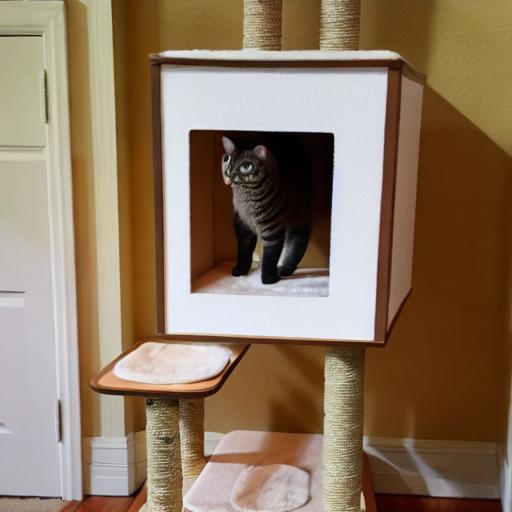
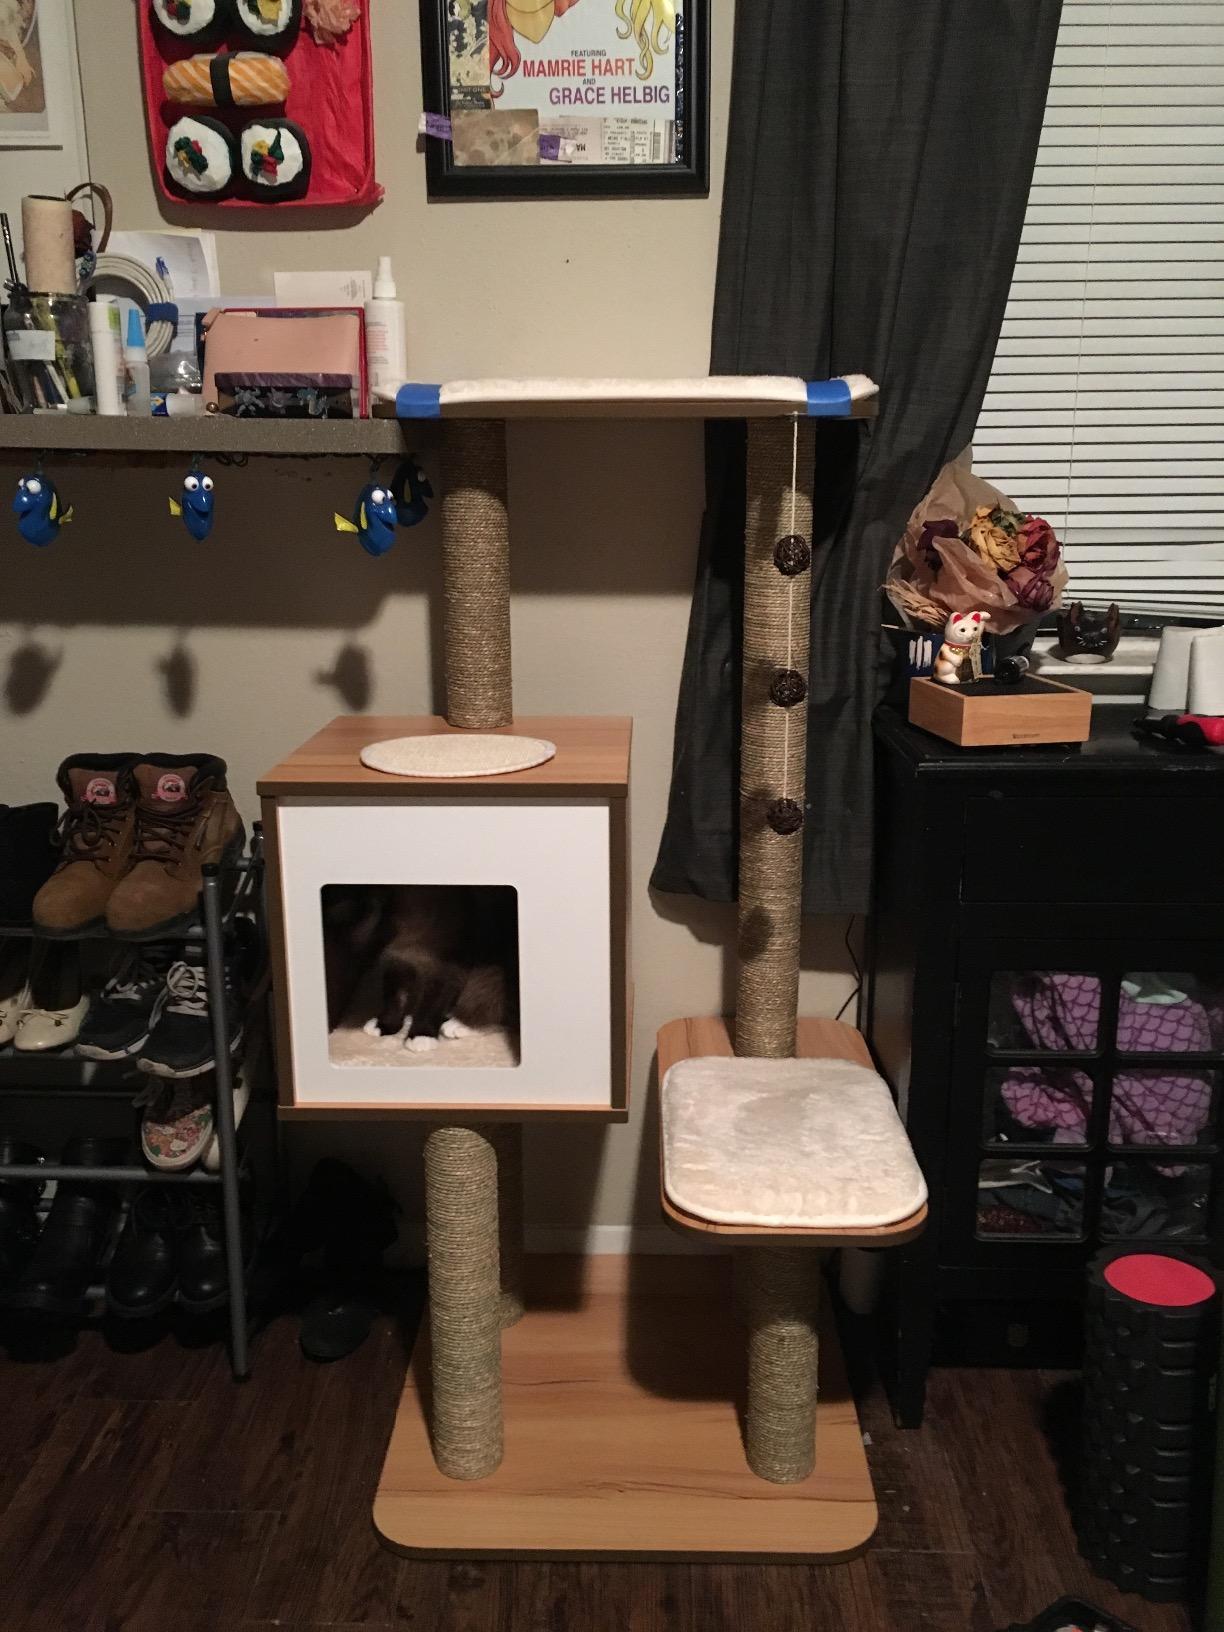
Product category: items_cat tree
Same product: no